Ben Gascoigne

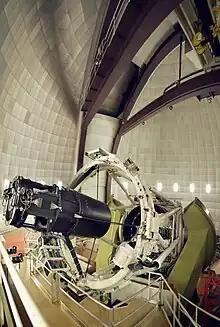
The Anglo-Australian Telescope at Siding Springs Observatory near Coonabarabran, which Gascoigne helped design and commission

In 1963 Gascoigne published an article in the journal "Nature" titled "Towards a Southern Commonwealth Observatory".